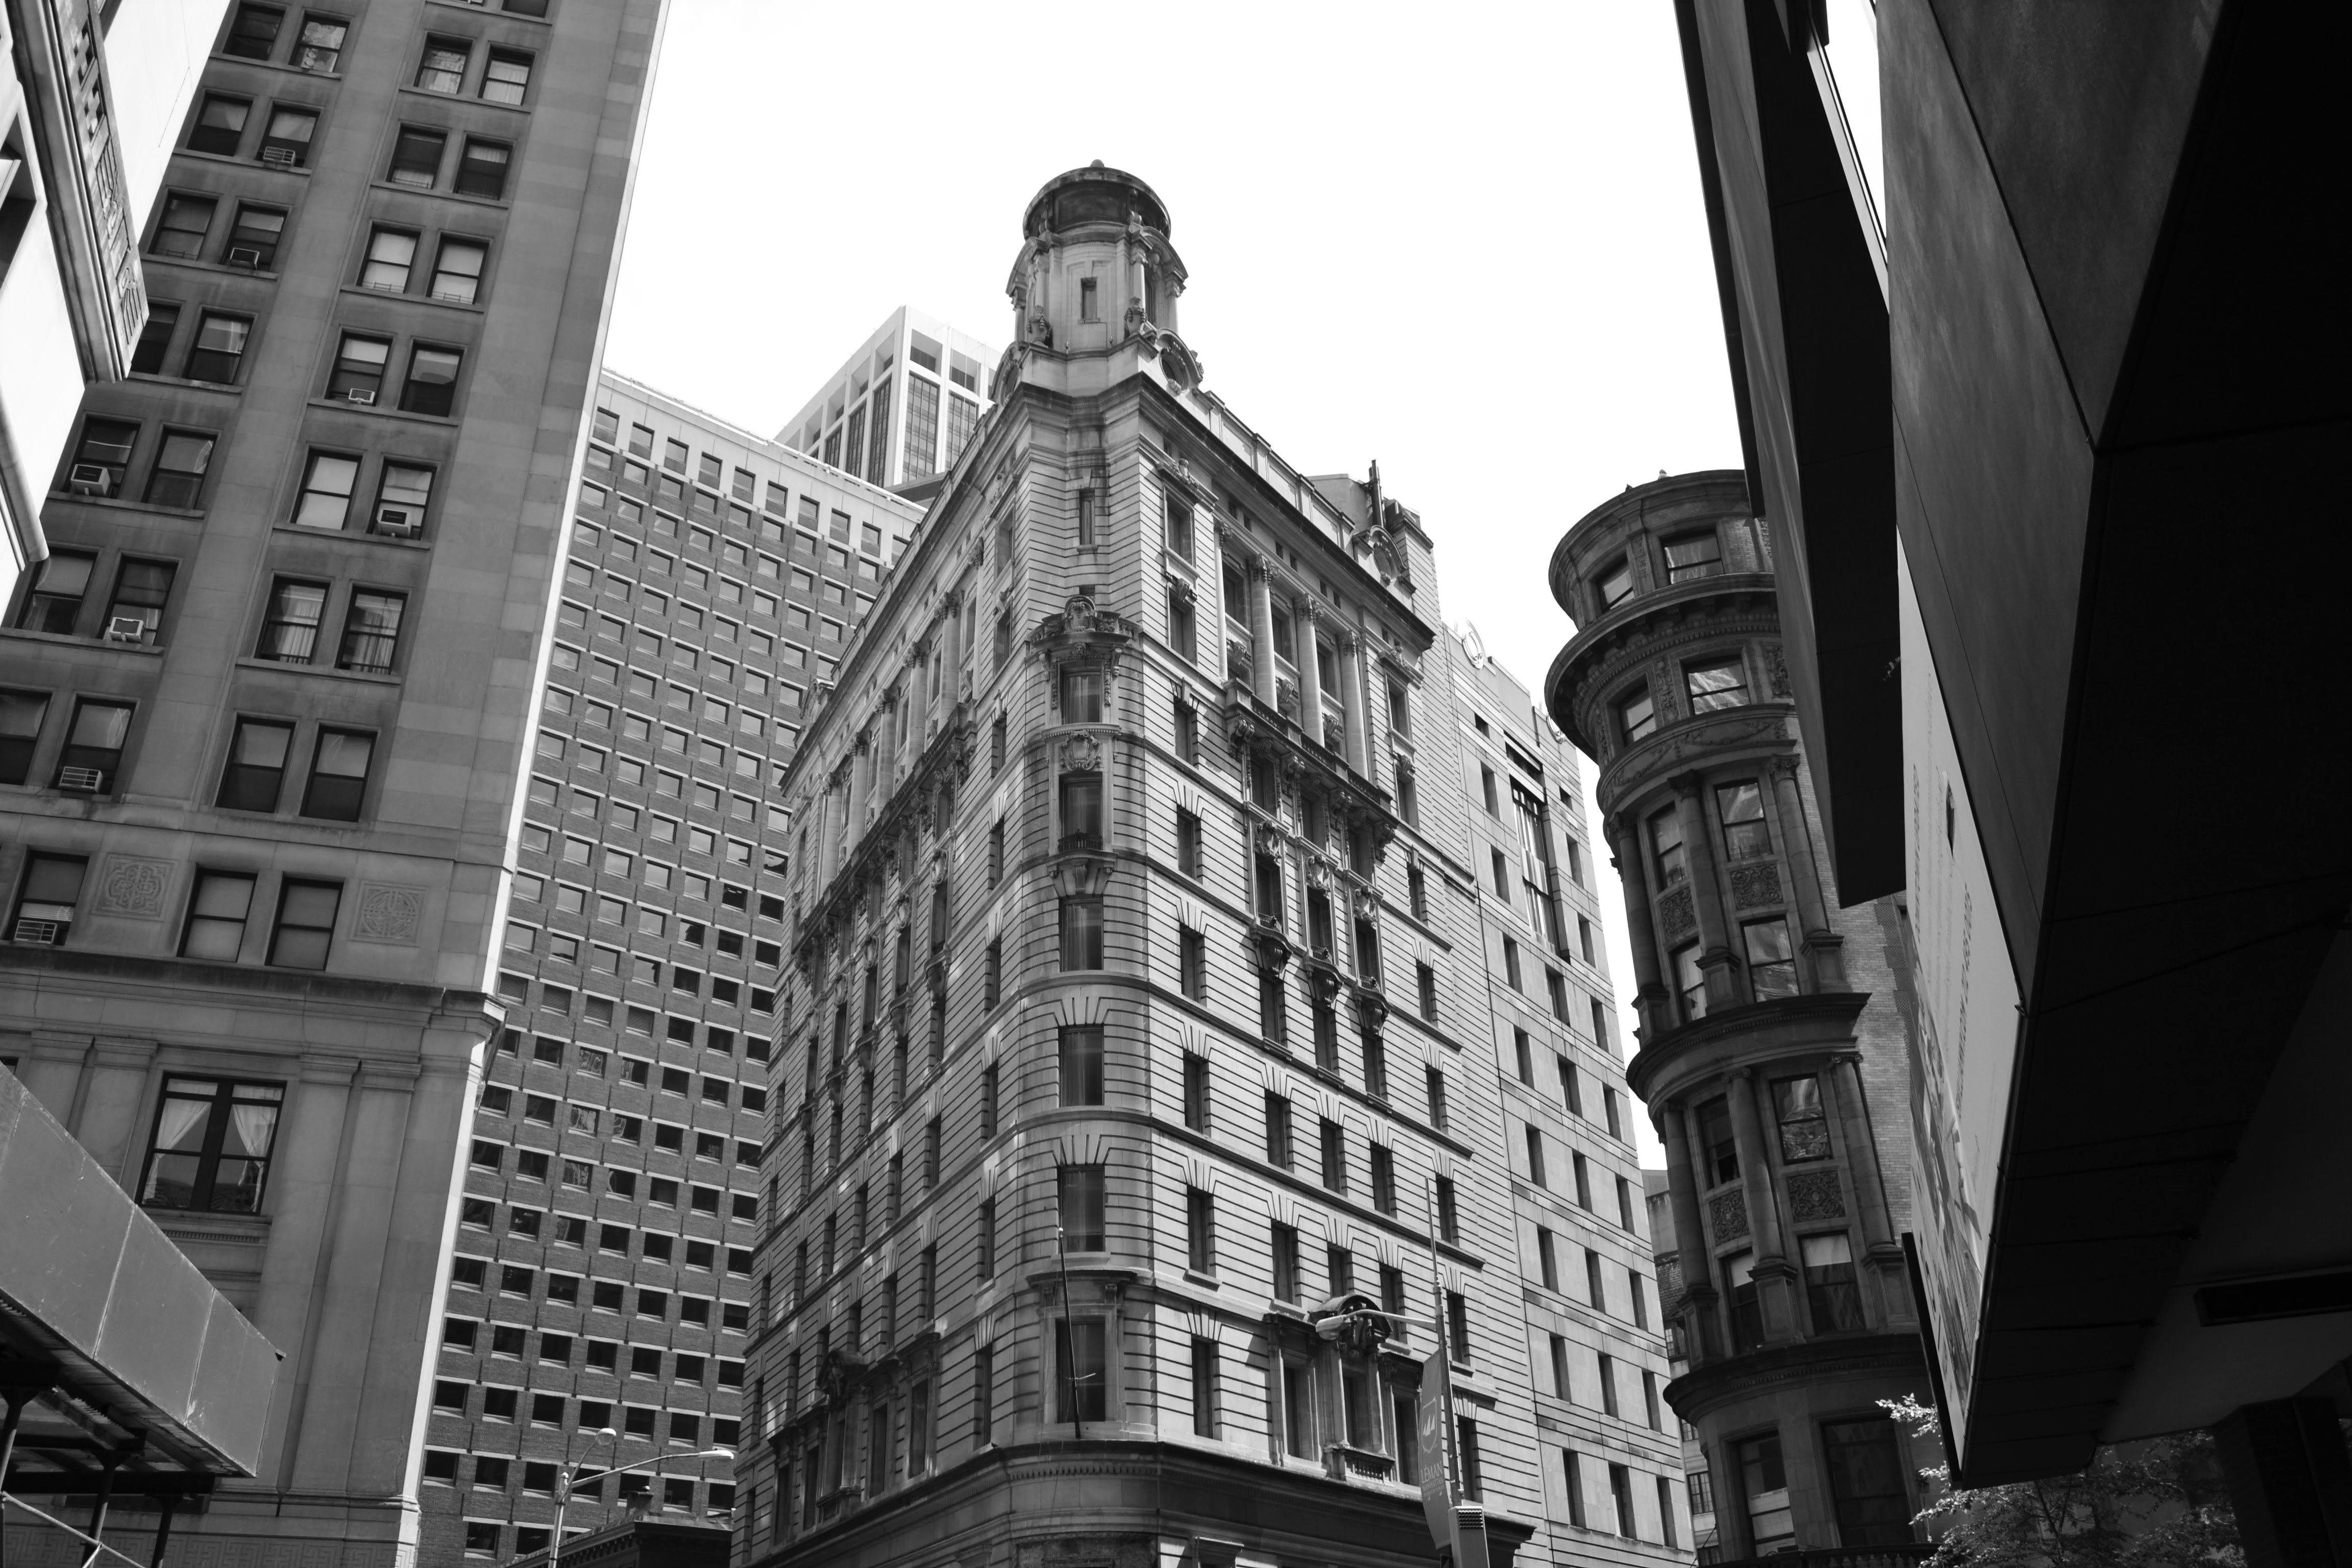
black and white, architecture, road, street, city, skyscraper, cityscape, downtown, landmark, monochrome, tower block, metropolis, urban area, monochrome photography, human settlement, metropolitan area